Brisket (Jewish dish)

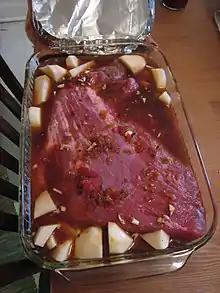
Brisket being prepared for Passover

Brisket is cooked for several hours at a low temperature and is cooked with a flavorful sauce and root vegetables.